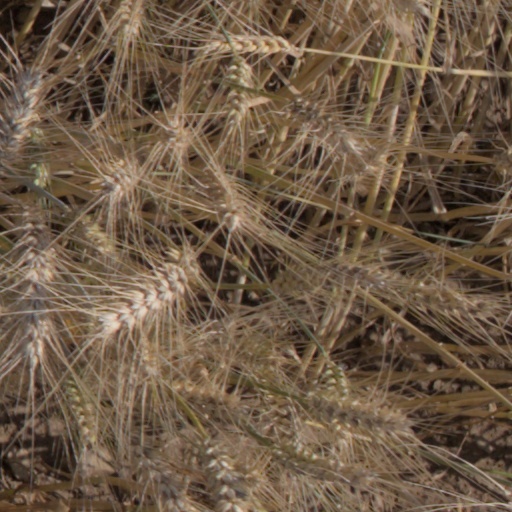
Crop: wheat